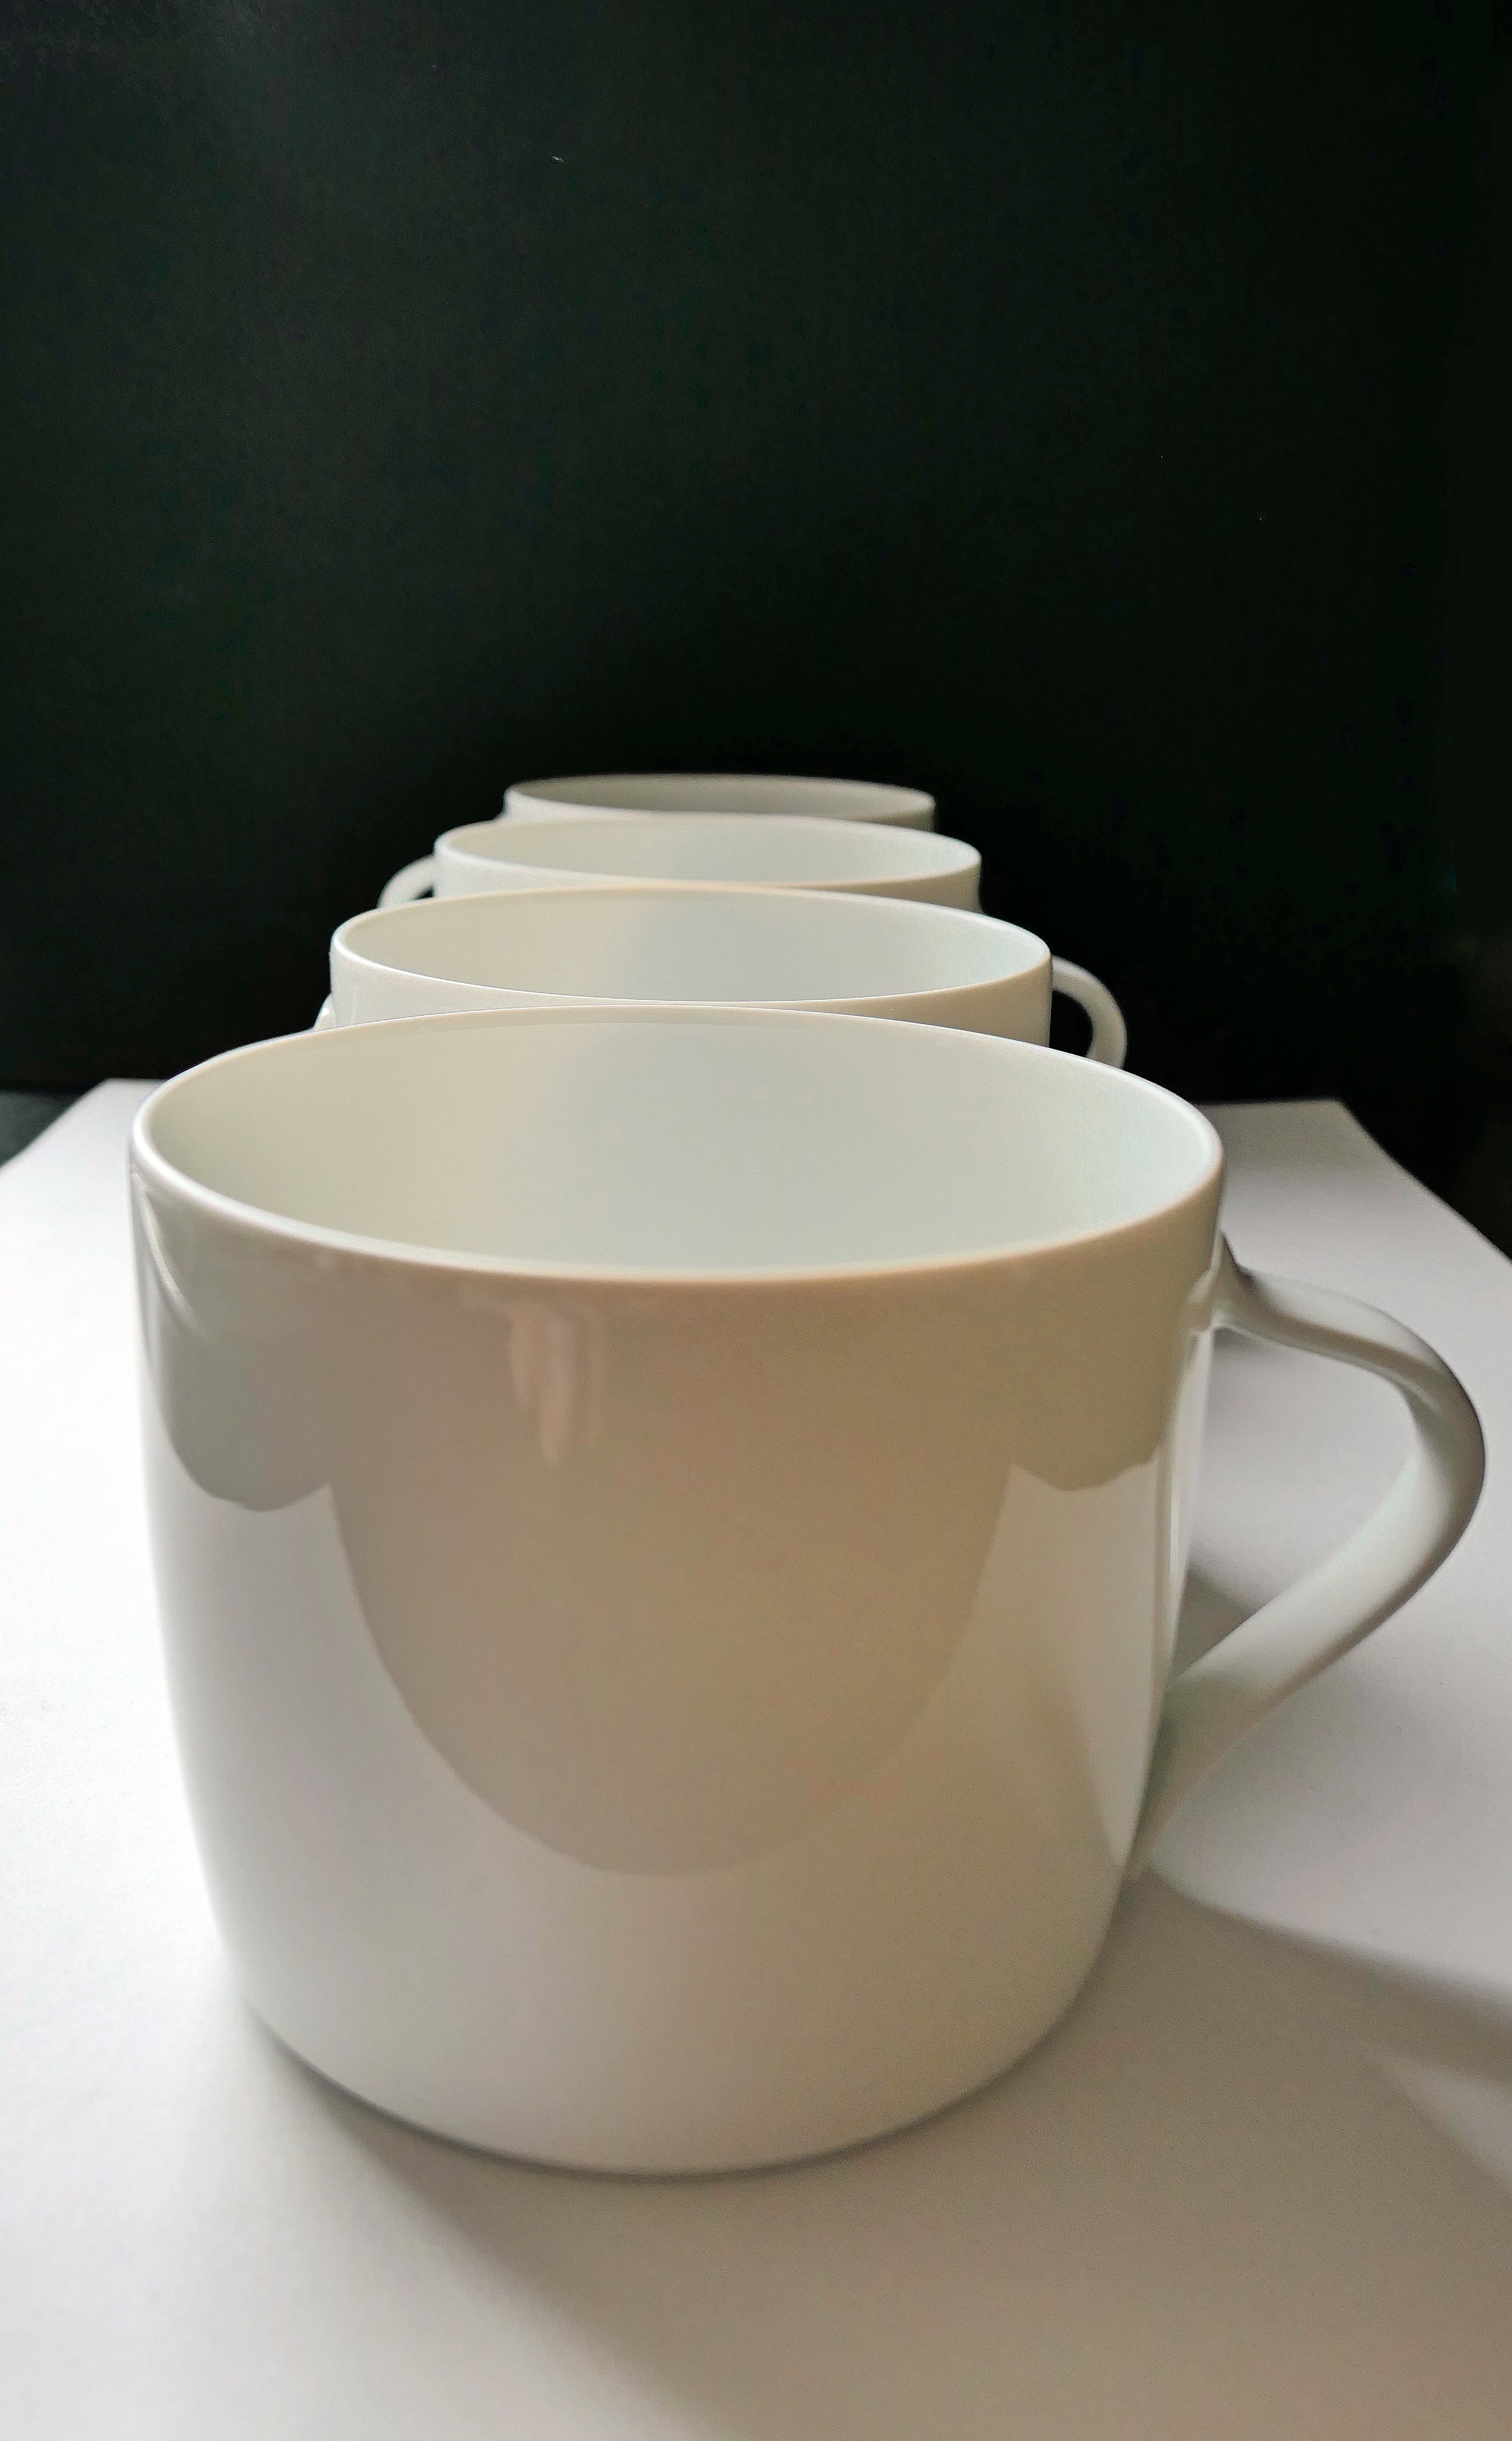
cafe, coffee, cup, bowl, relax, saucer, ceramic, drink, coffee cup, delicious, tableware, coffee mug, break, porcelain, coffee break, coffee mugs, dishware, kaeffchen, drinkware, serveware